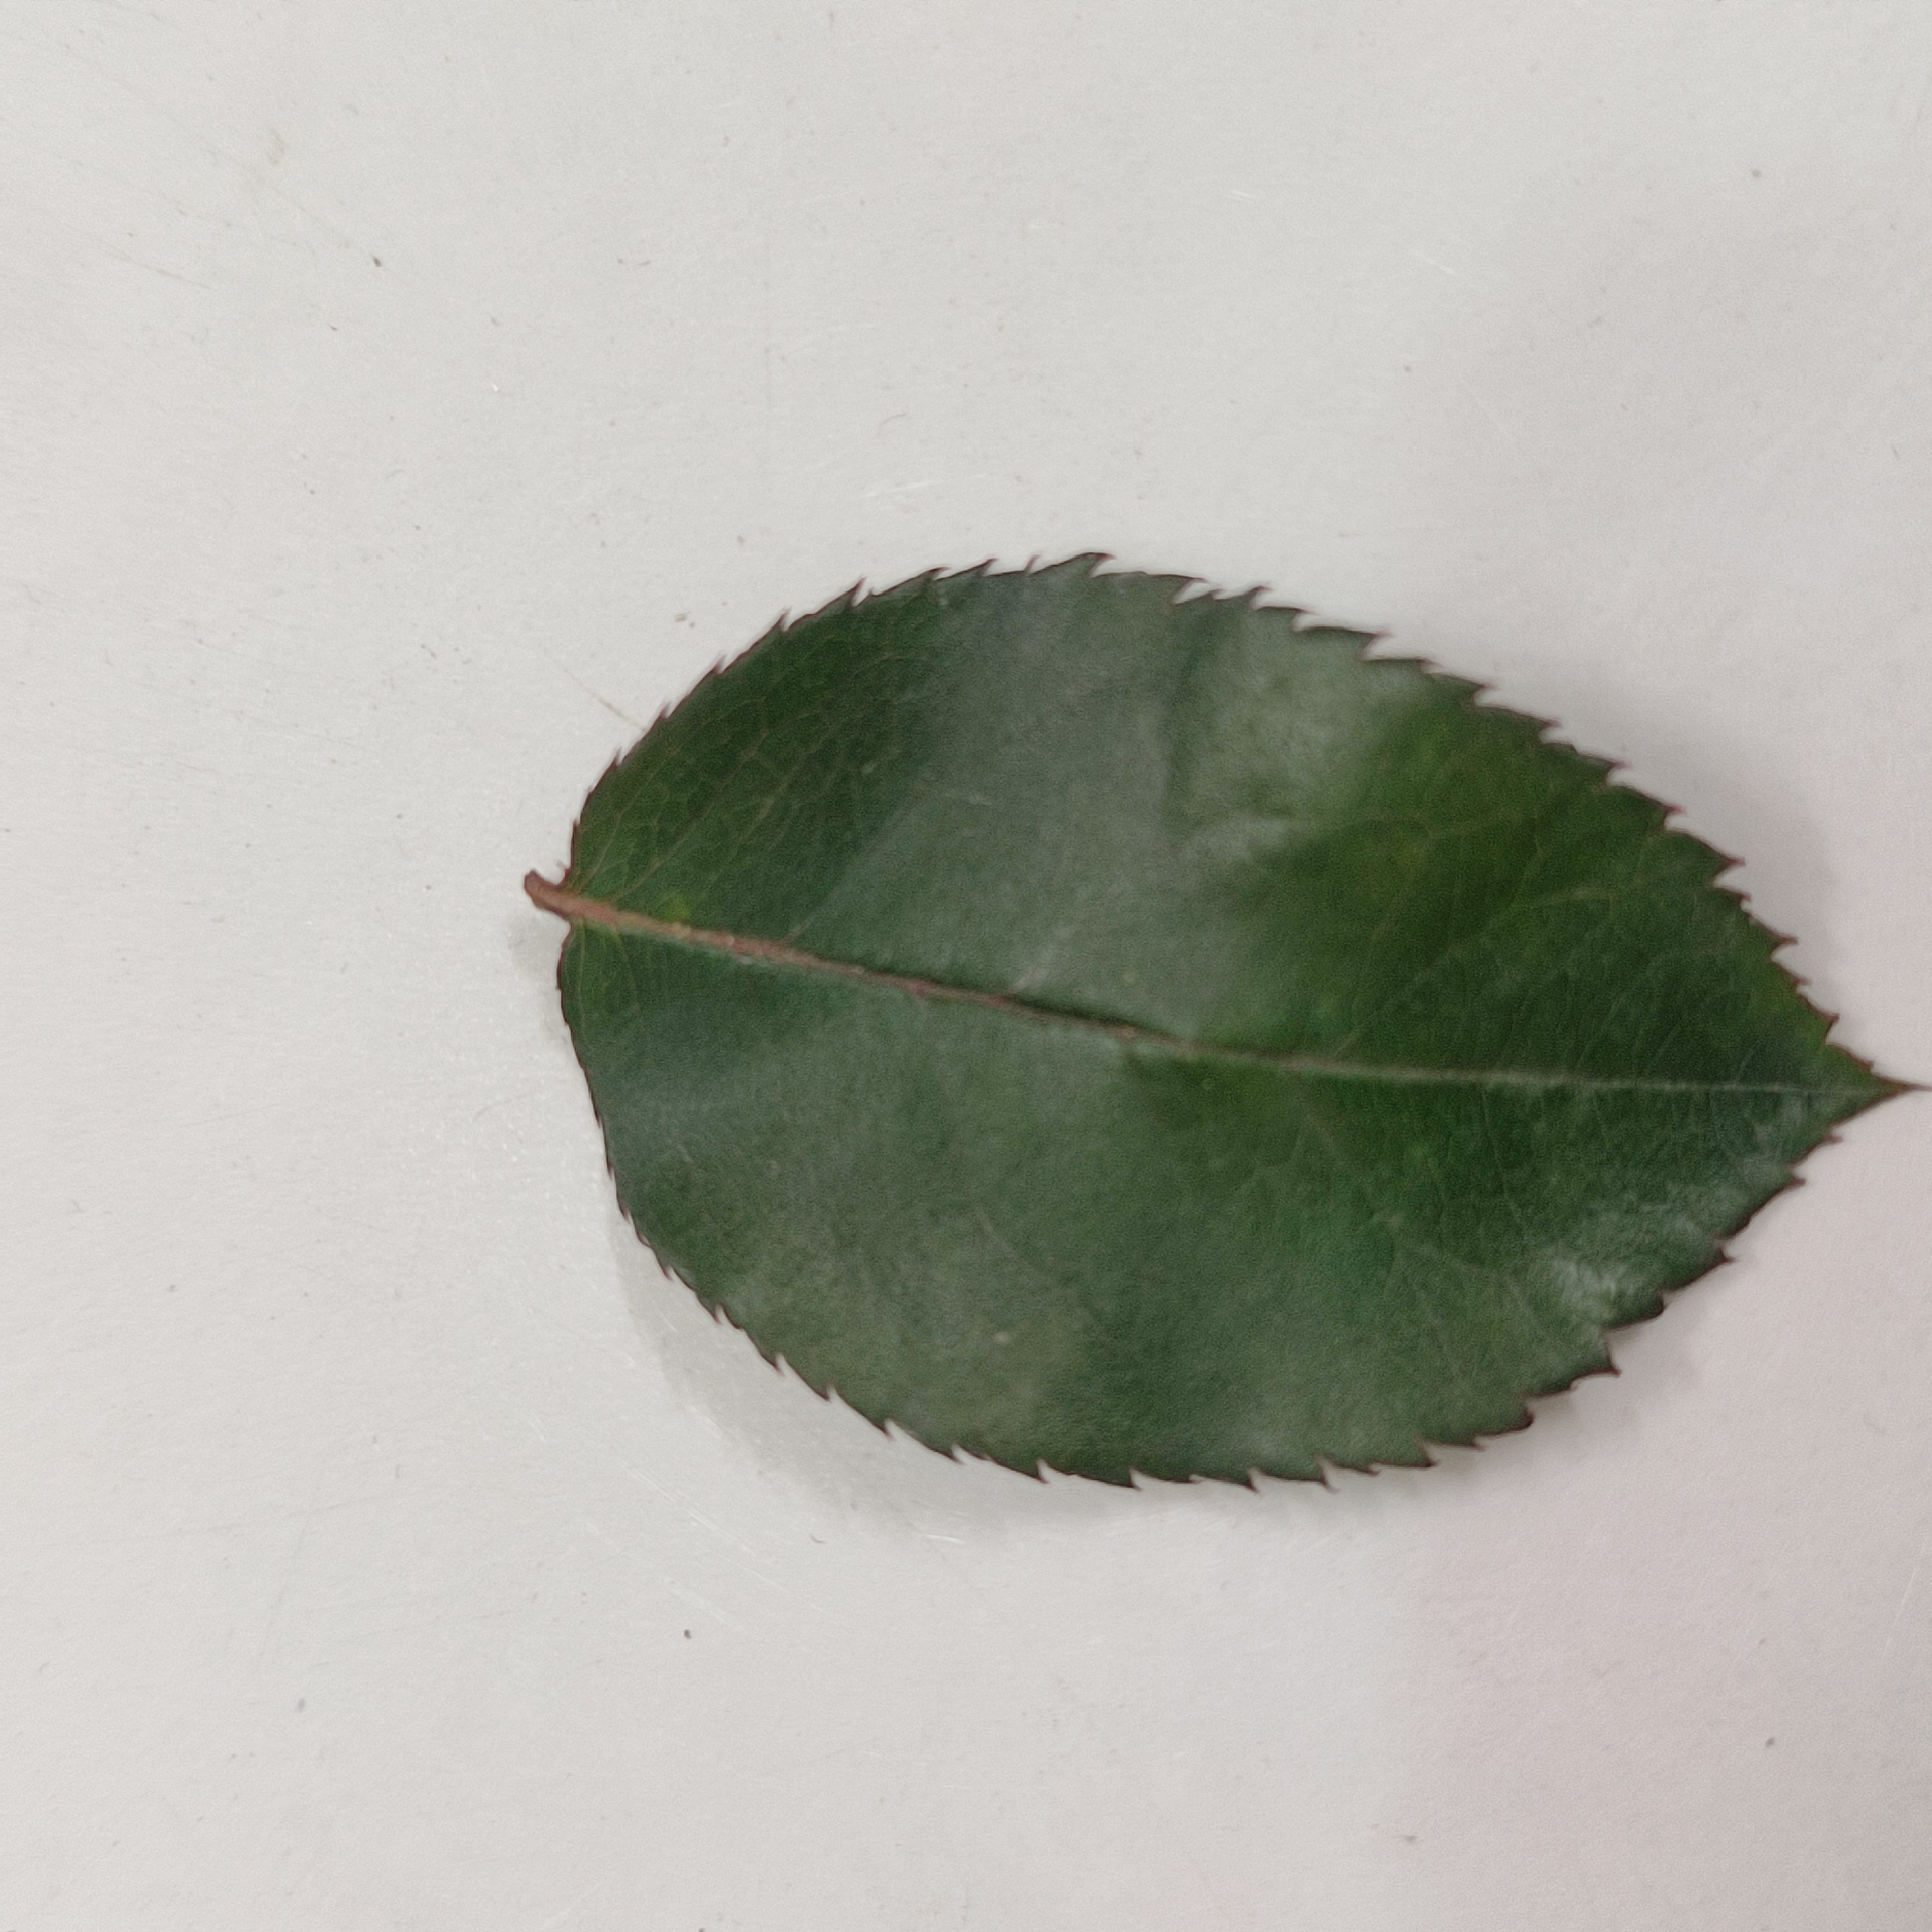
Label: Healthy Leaf